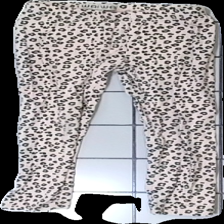
View: front
Type: Tights
Category: Children
Brand: Not in the list
Brand text on label: Wai Wai
Colors: Pink, Black
Material: 100% cotton
Pattern: Animal print
Cut: Regular, Tight
Size: 116
Season: All
Price range: <50
Recommended usage: Export
Description: Pink and black tights for children
Comment: Washed out